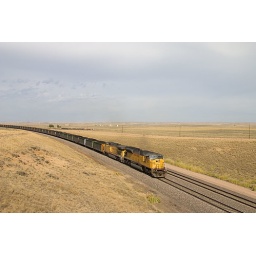
A UP coal train is about to duck under Lawyer Road in the Powder River Basin